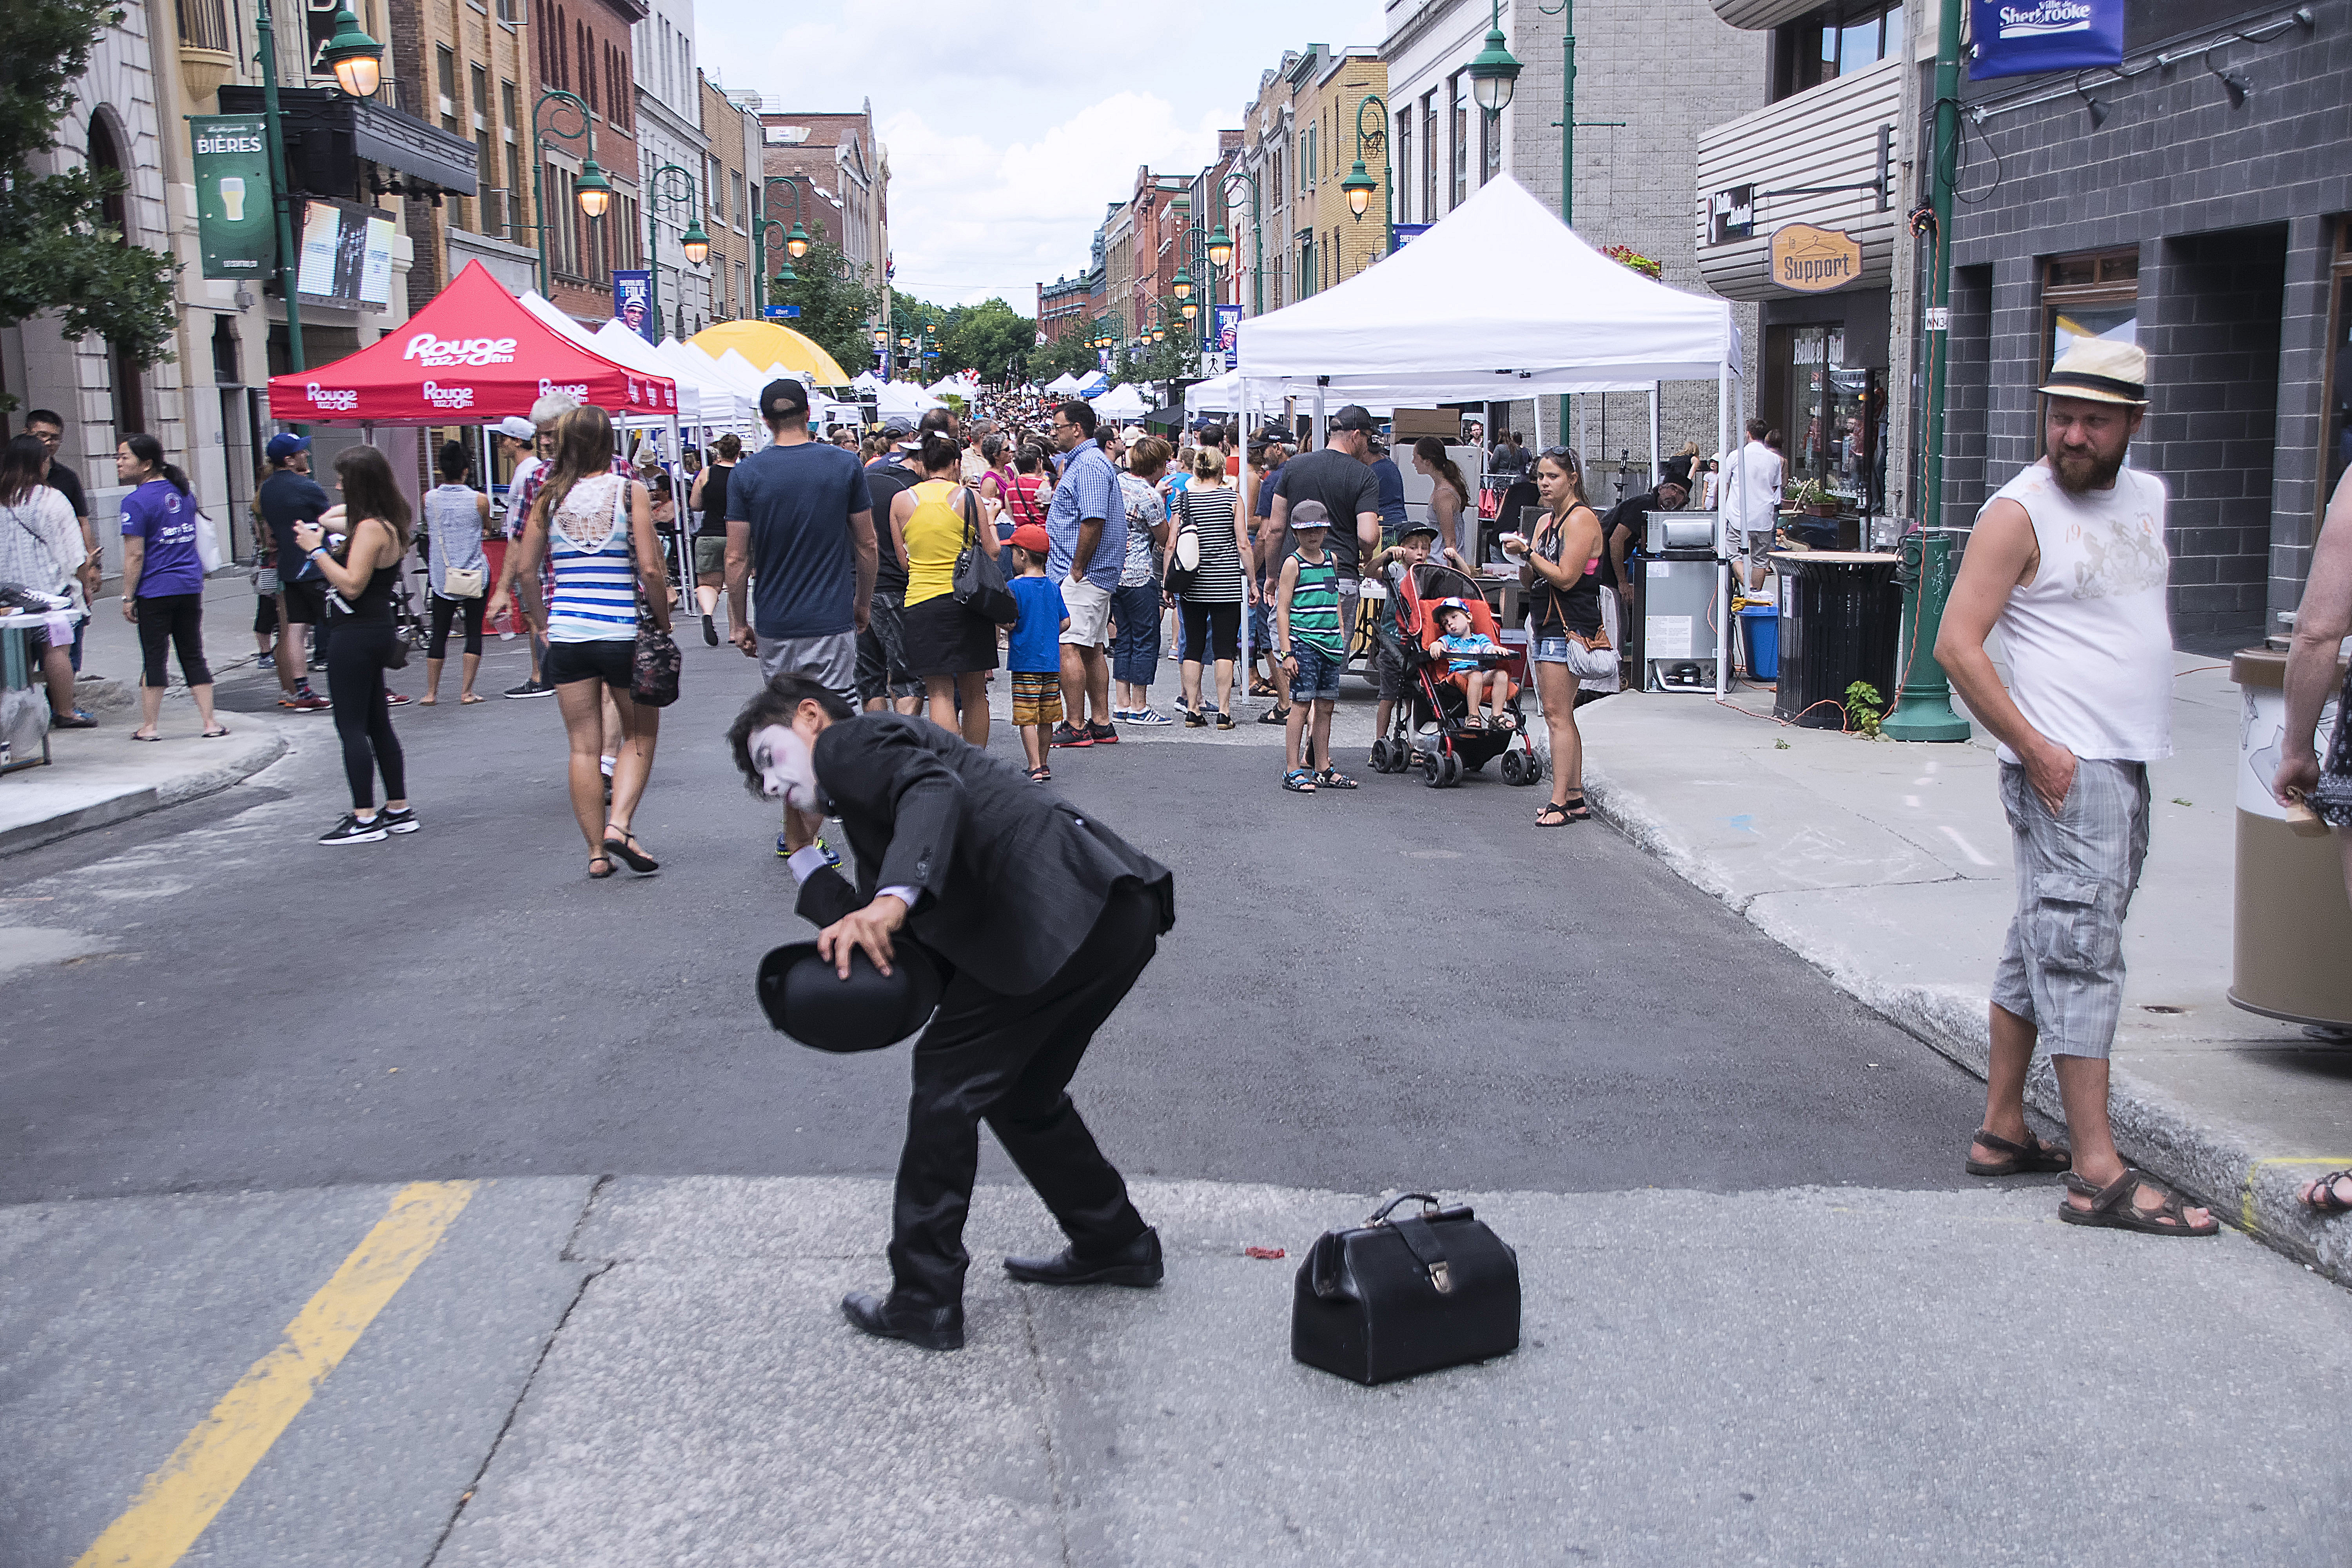
pedestrian, road, street, urban, crowd, graffiti, art, festival, canada, infrastructure, quebec, demonstration, sherbrooke, urbain, amalgam